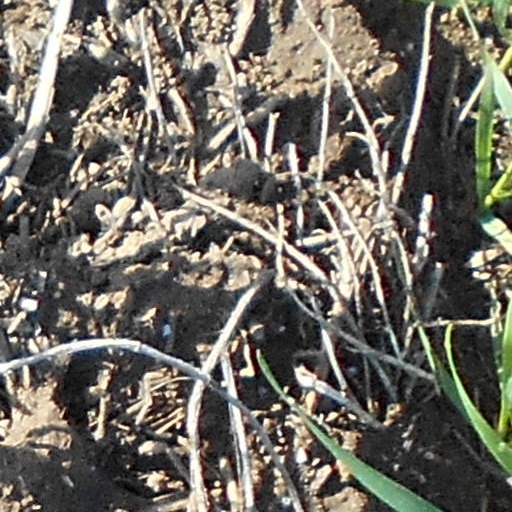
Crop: wheat